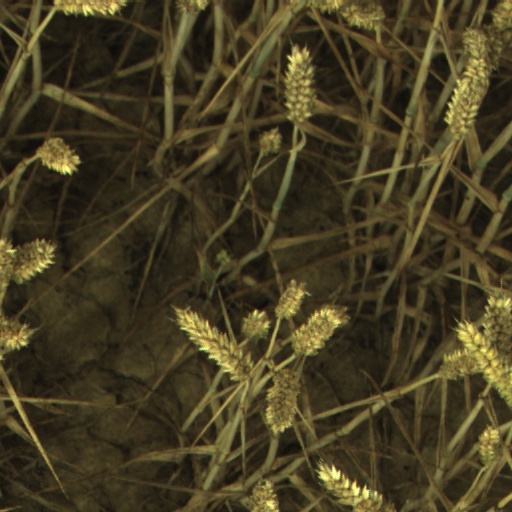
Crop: wheat